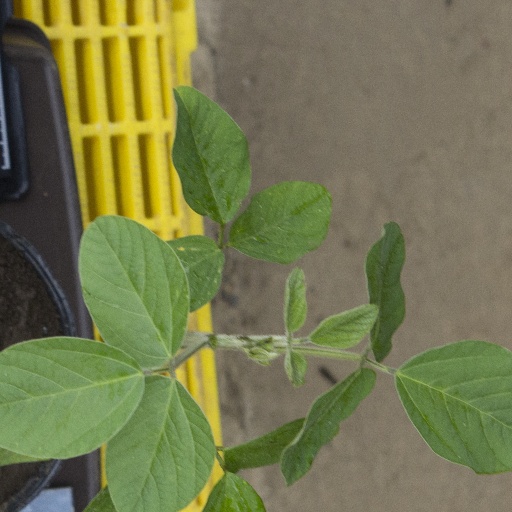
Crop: soybean